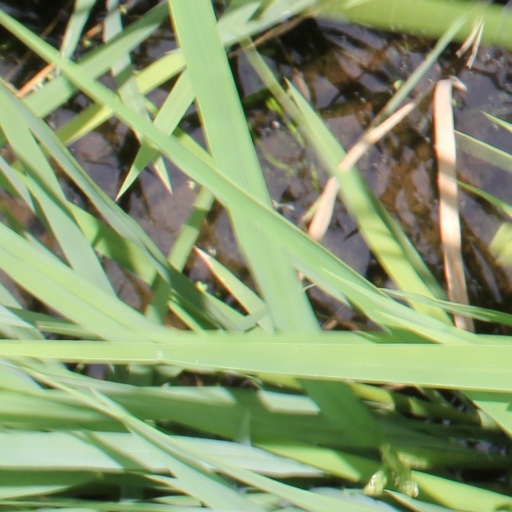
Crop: rice